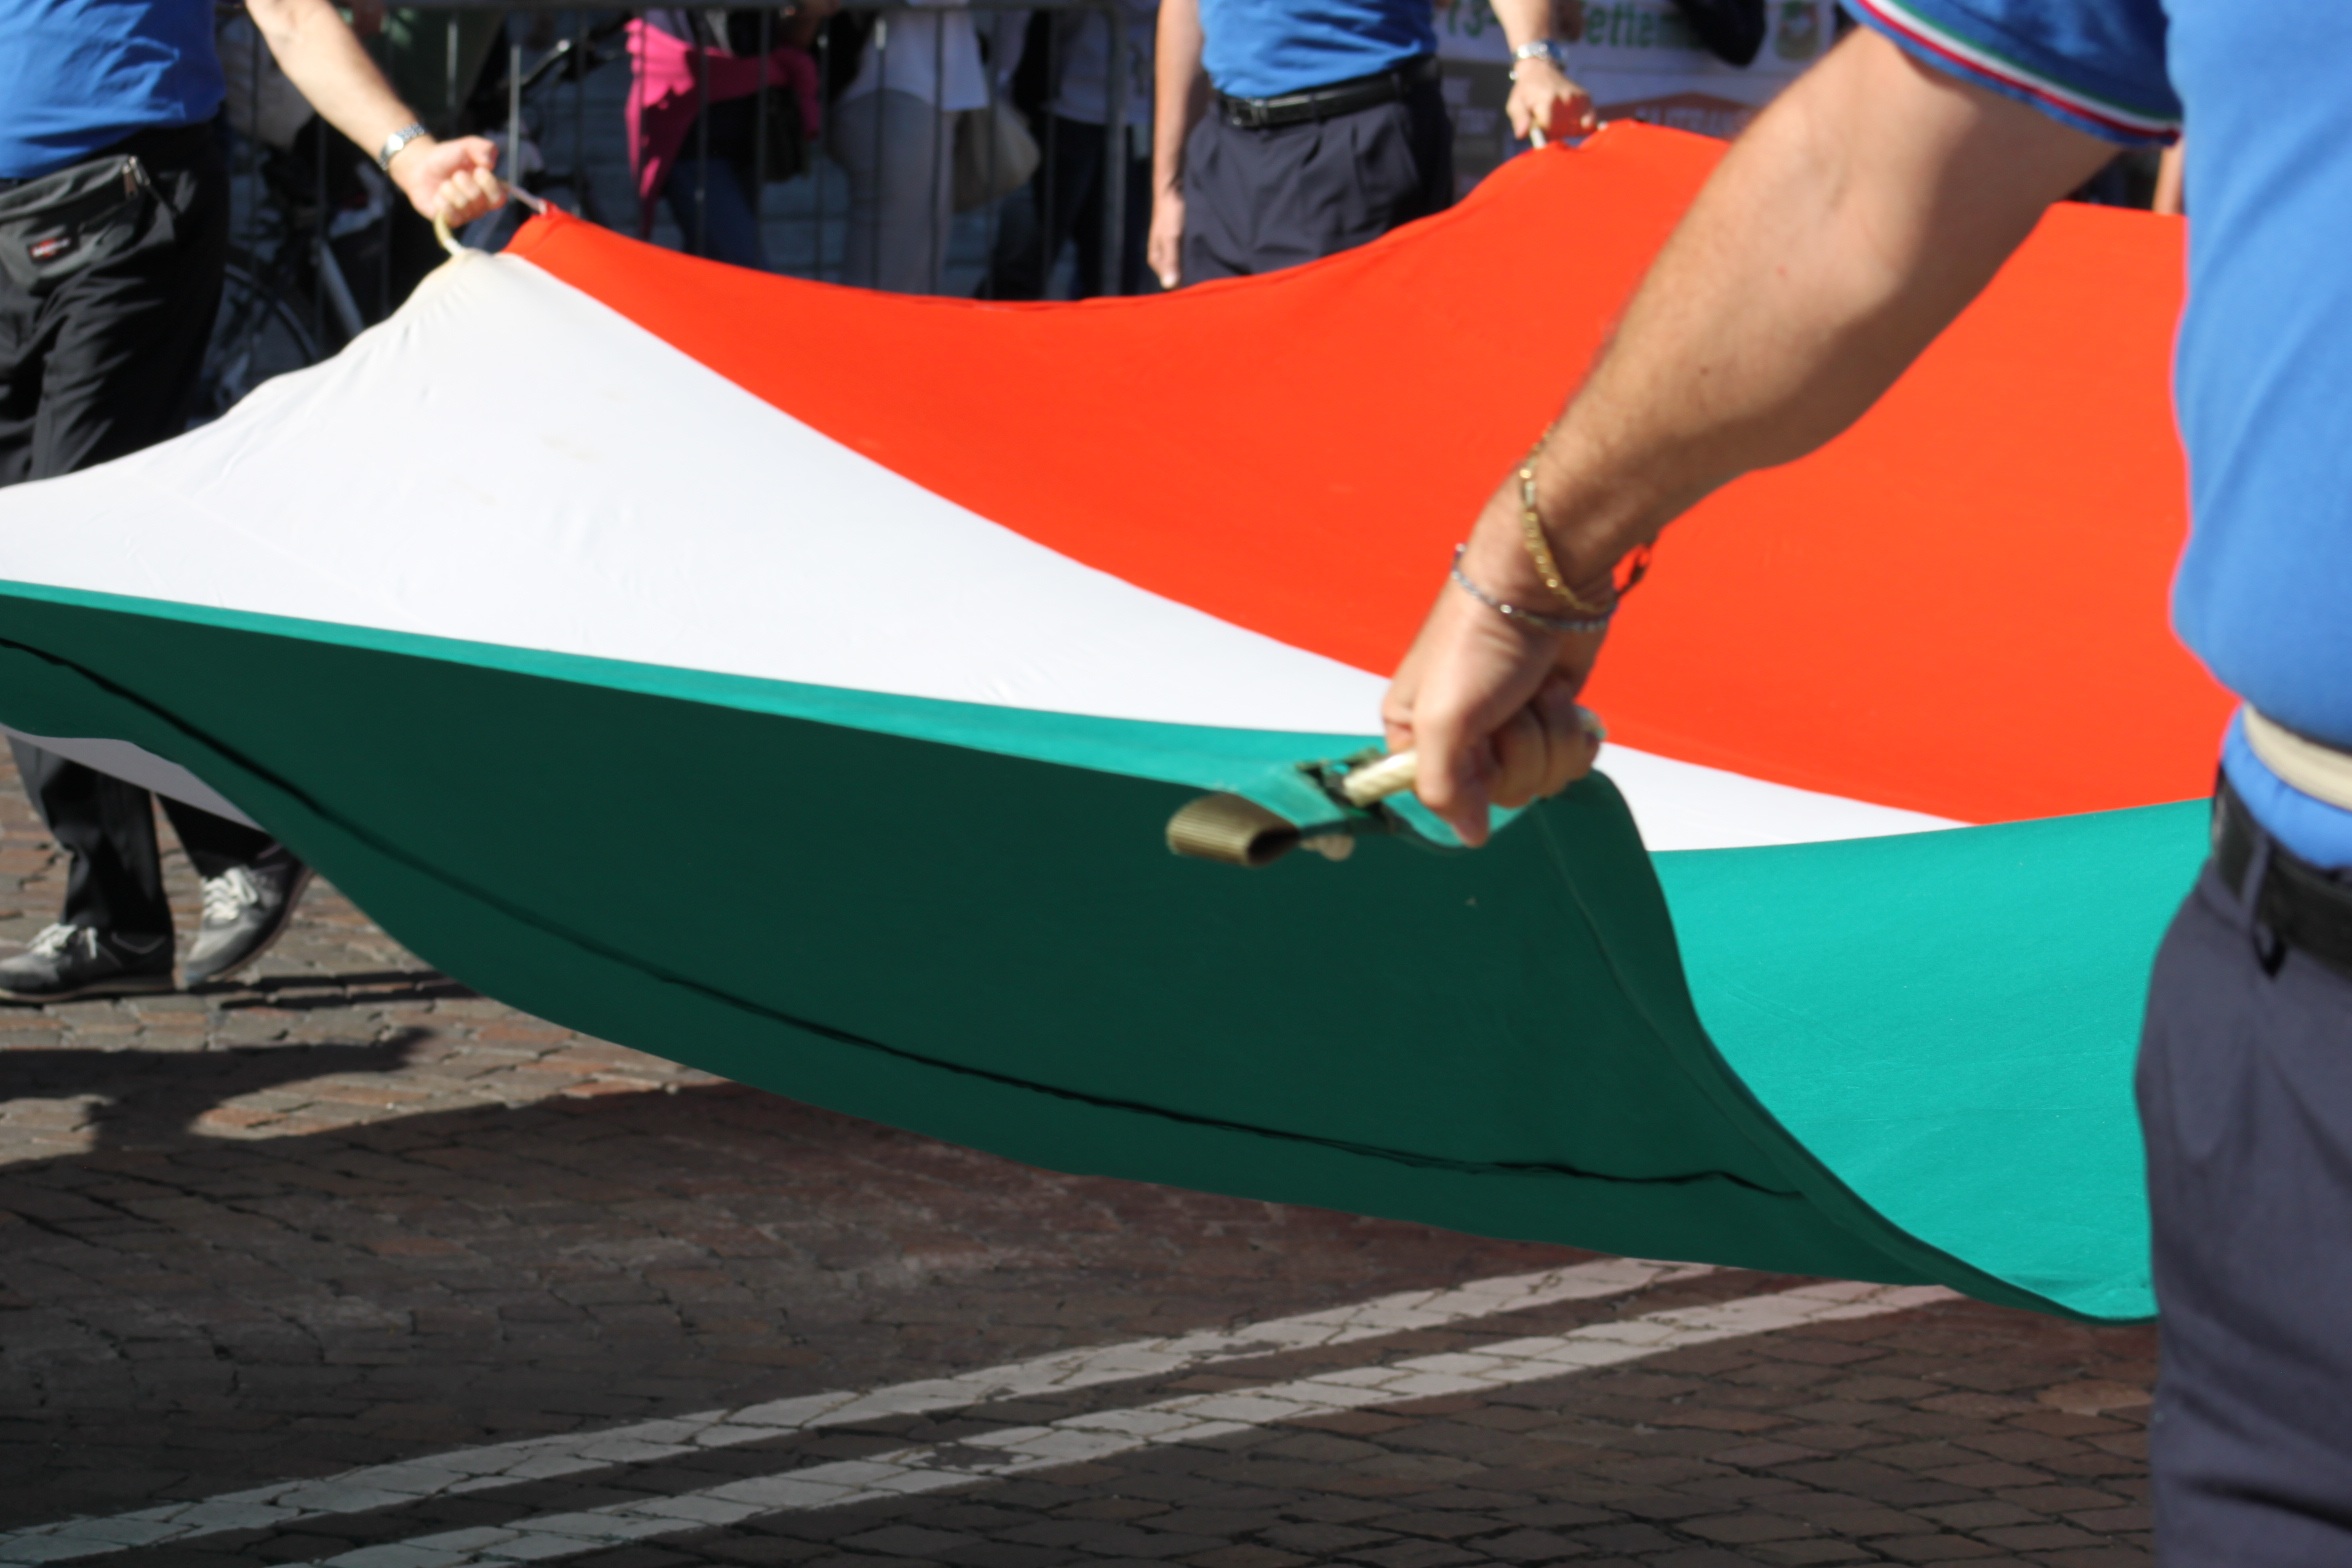
boat, vehicle, flag, italy, tent, hands, boating, surfing equipment and supplies, physical fitness